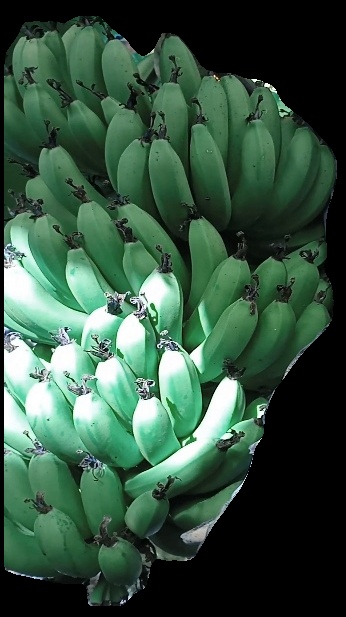
Variety: pachbale
Grade: grade1